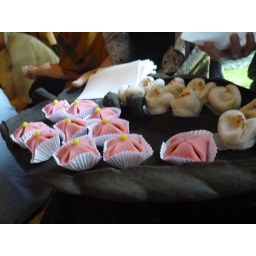
Close-up of tea cakes in red and white